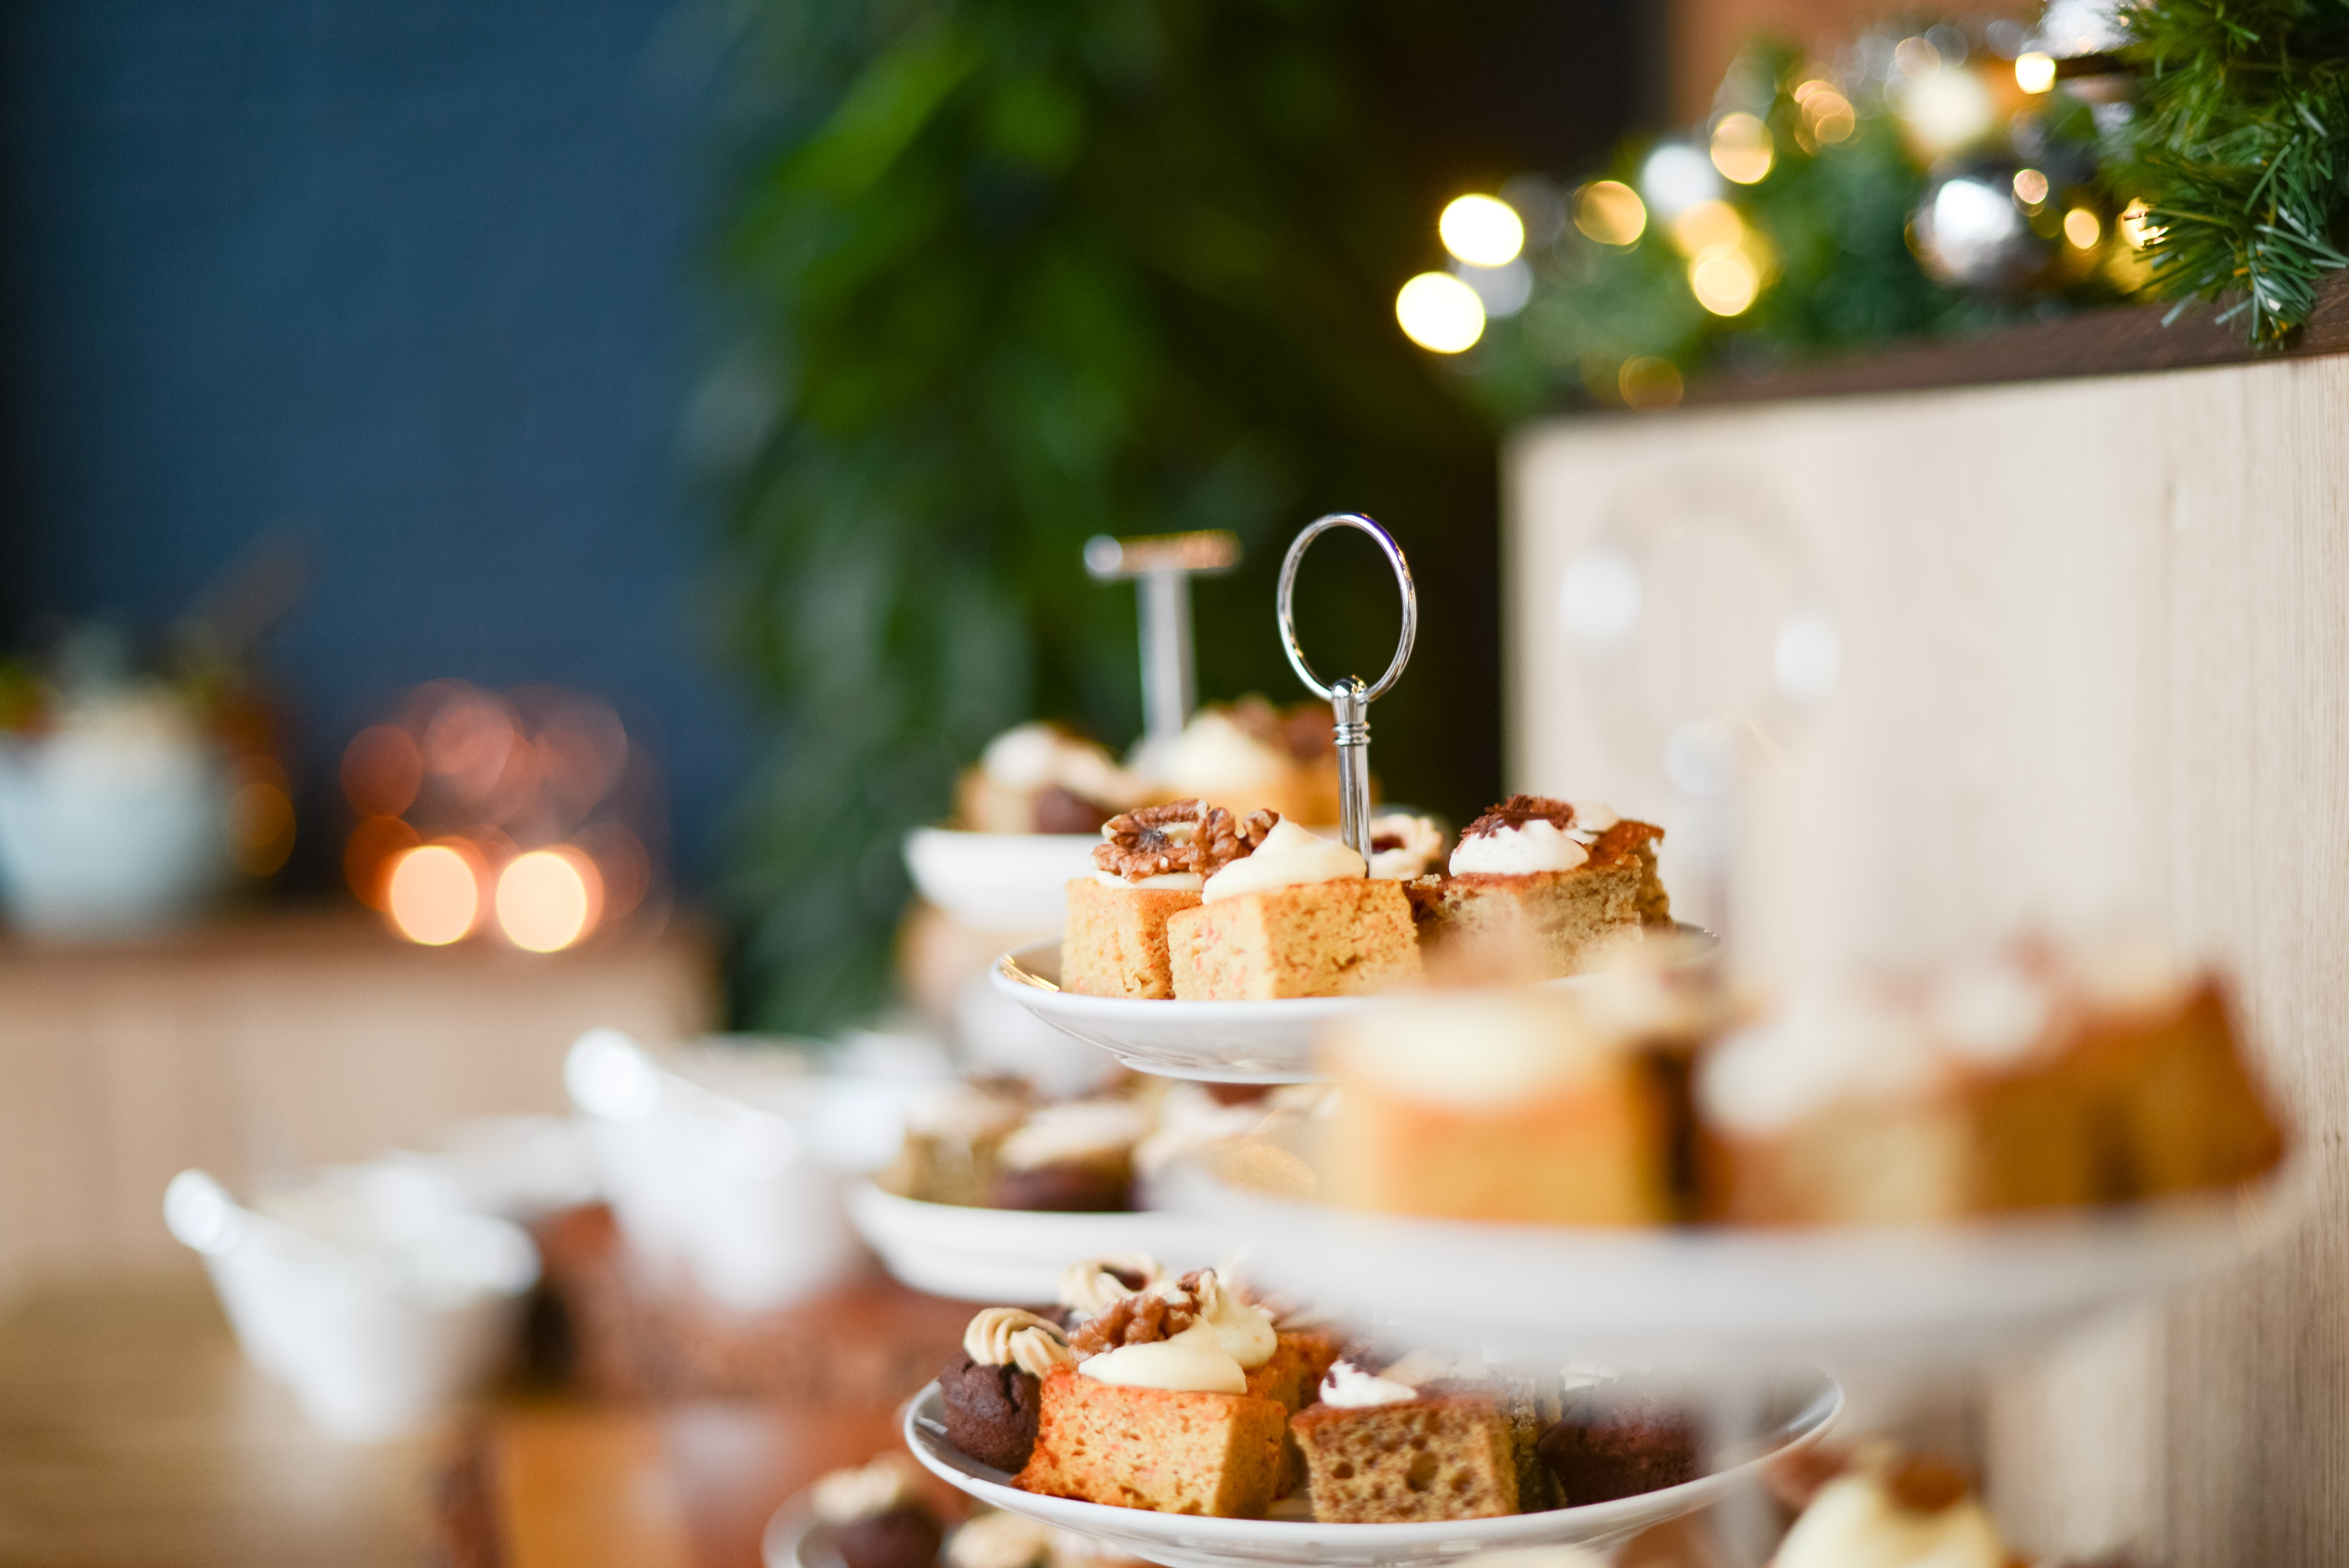
coffee, sweet, tea, restaurant, cup, meal, food, high, plate, gourmet, dessert, lighting, cake, homemade, teacup, baked, luxury, party, english, event, afternoon, brunch, scone, afternoon tea, sandwiches, cakestand, cake stand, tea party, high tea, rehearsal dinner